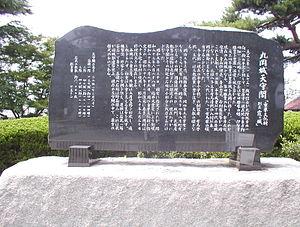
Le château de Maruoka est situé à Sakai, préfecture de Fukui, dans l'ancienne ville de Maruoka. Il est célèbre pour son tenshu le plus ancien du Japon.